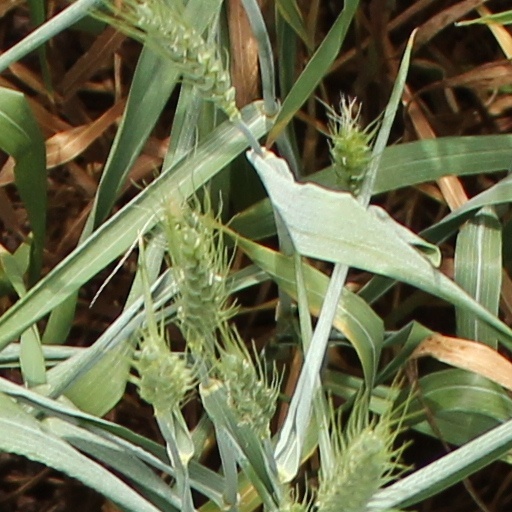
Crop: wheat